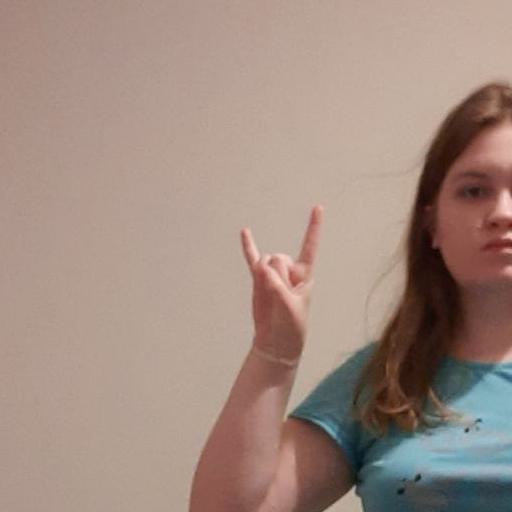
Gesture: rock